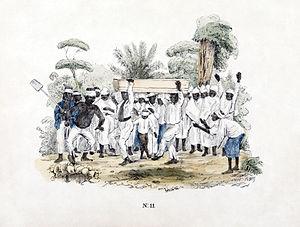
Funérailles d'un esclave dans une plantation du Surinam. Lithographie en couleurs de Th. Bray. Apparement, l'artiste a été témoin d'un enterrement d'esclave. Les esclaves pouvaient organiser les enterrements et participer aux rituels associés. La posture des personnages montre la dinamique de la cérémonie: Les gens, tous habillés de blanc, dansent et tapent dans les mains. La personne décédée repose dans un cerceuil de bois, porté par deux hommes vers la tombe. Un petit enfant a les yeux bandés, une pratique courante, mais dont la signification est inconnue.